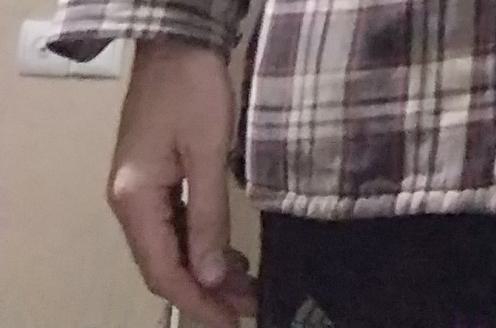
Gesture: no_gesture